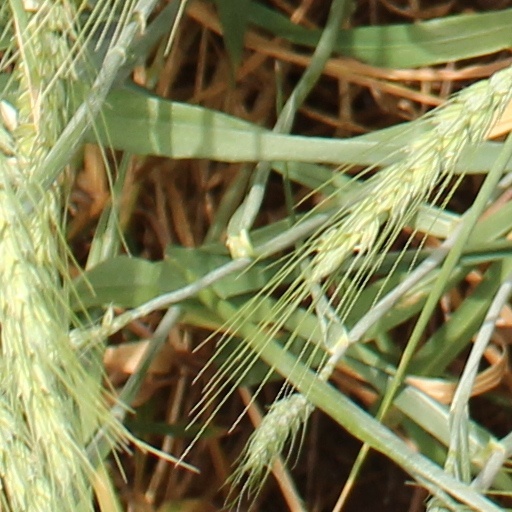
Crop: wheat